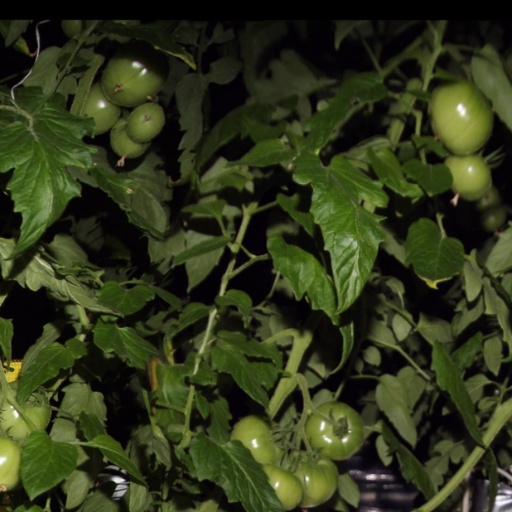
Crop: tomato